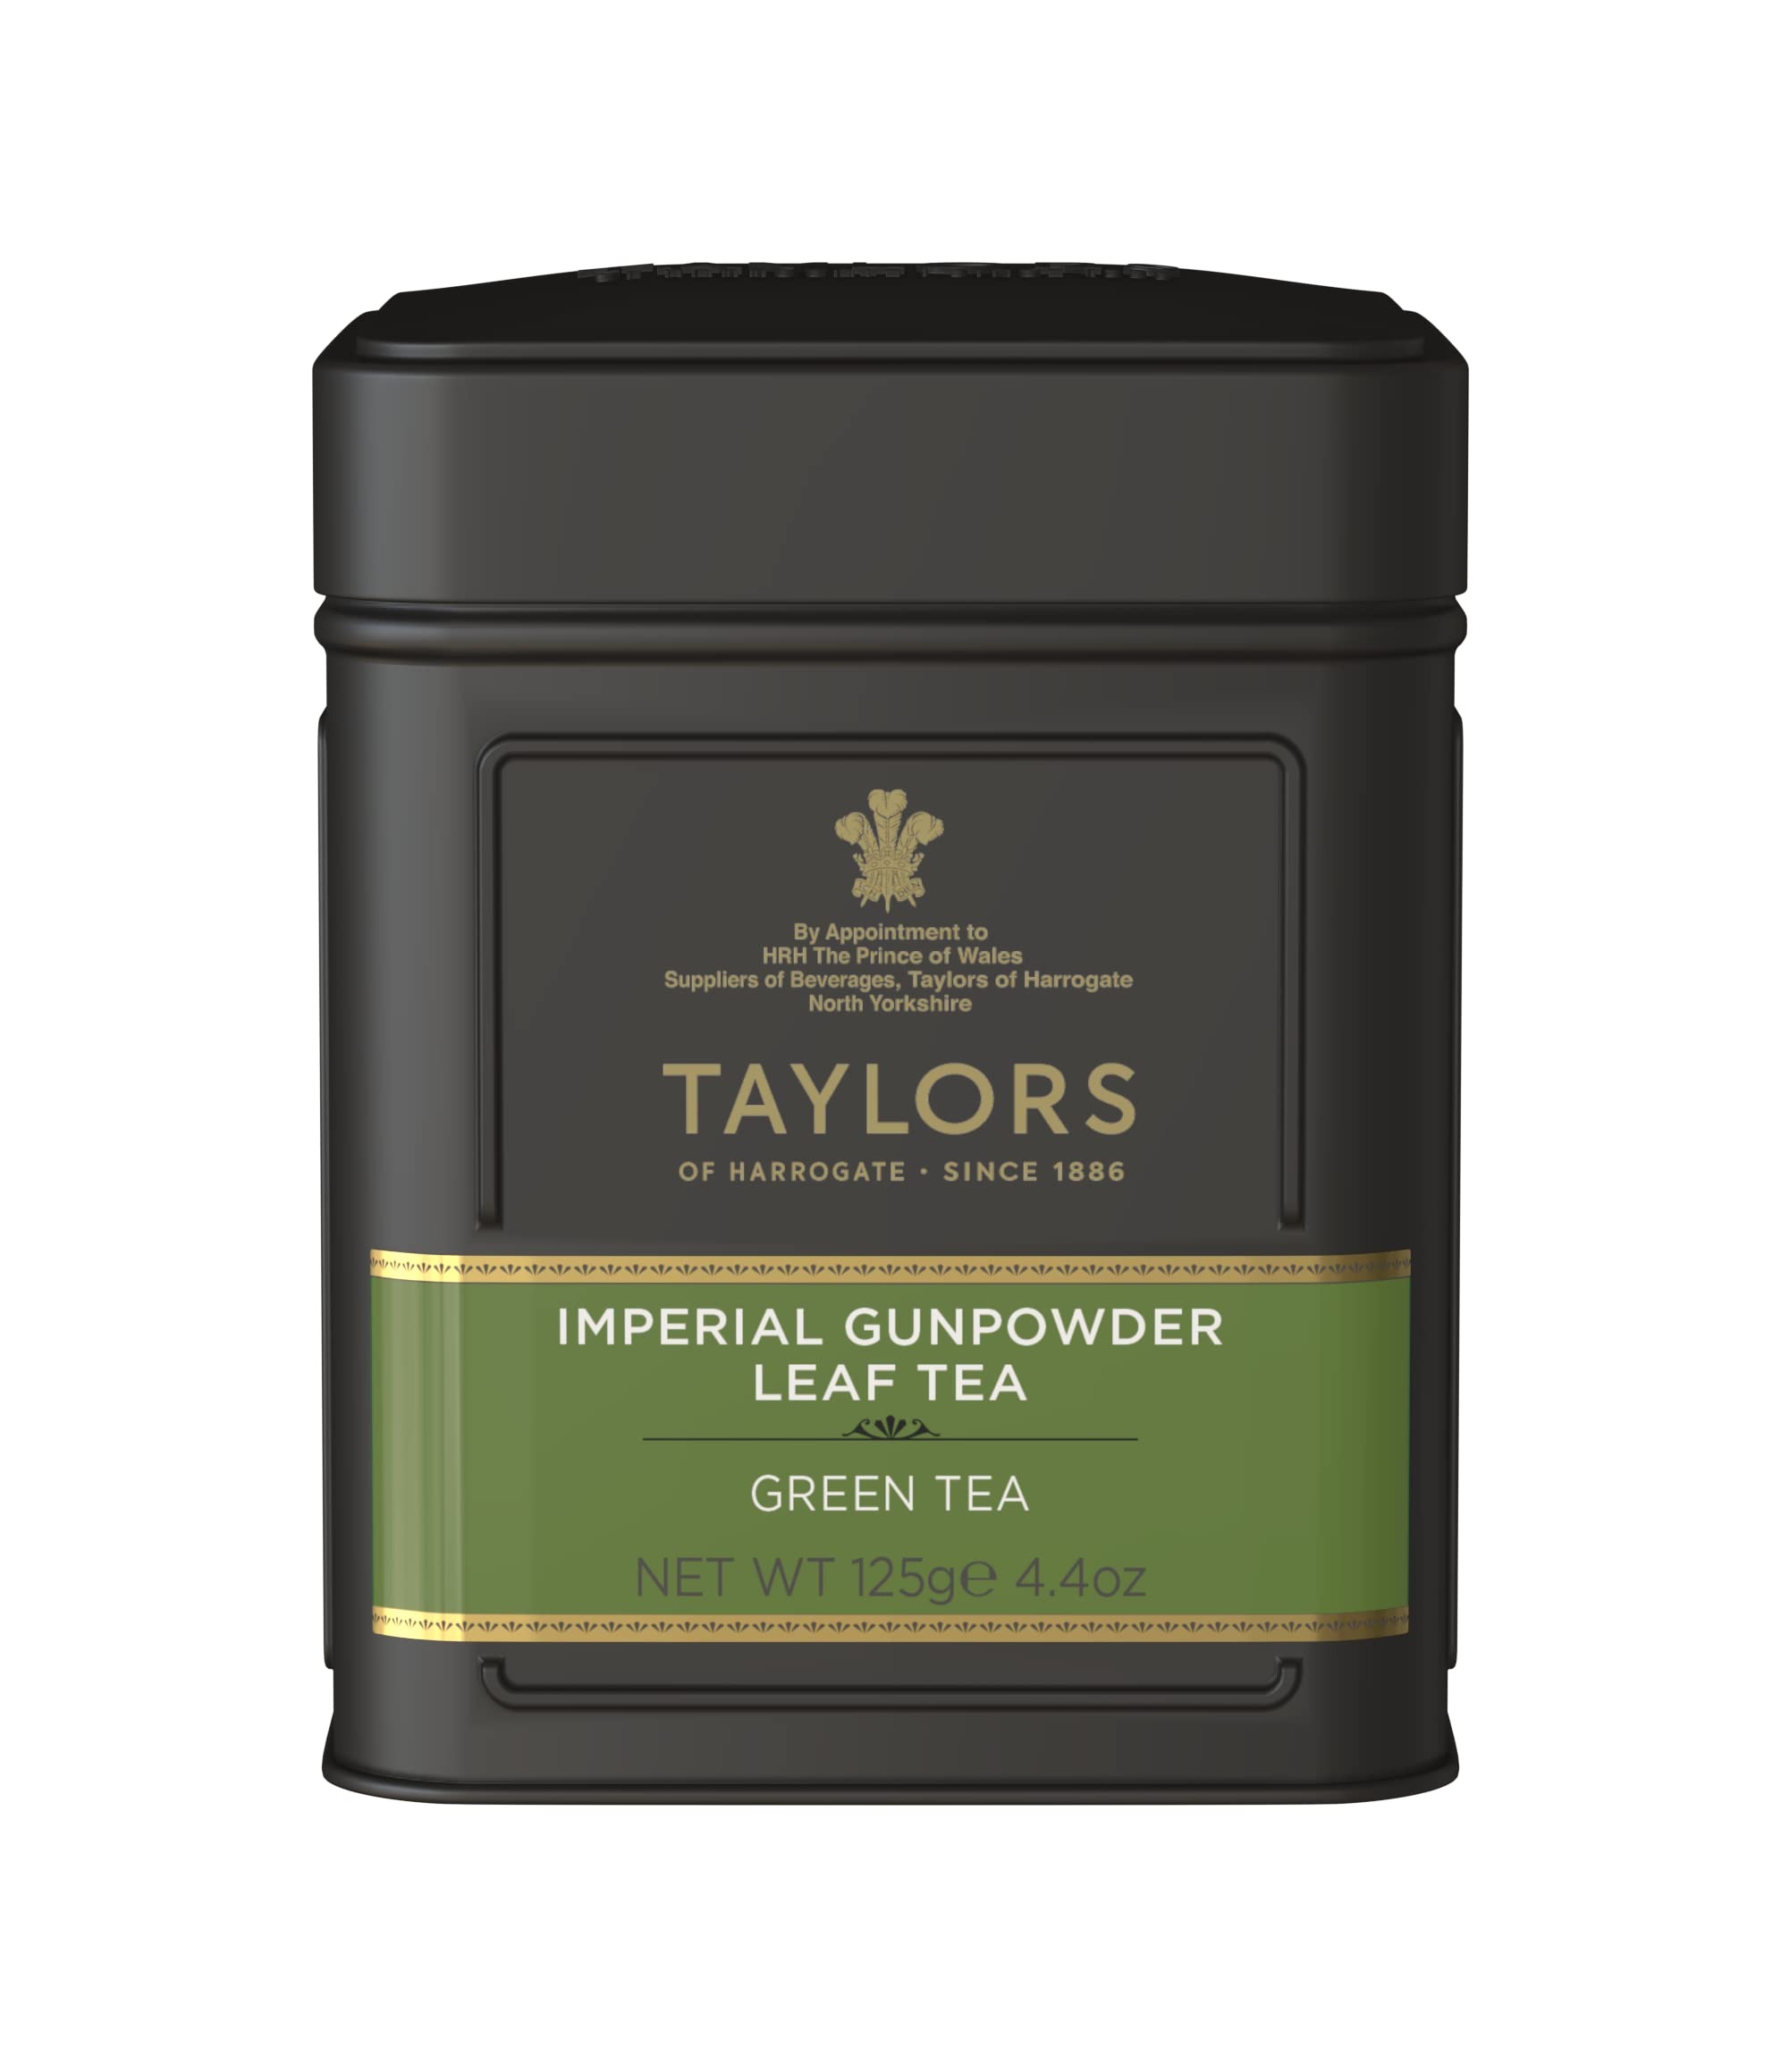
Item Name: Taylors of Harrogate Imperial Gunpowder Green Tea Loose Leaf, 4.41 Ounce Tin
Bullet Point 1: Earthy, refreshing blend; tea comes in an elegant, reusable ti
Bullet Point 2: High in antioxidants; loose tea lets you brew the perfect cup
Bullet Point 3: Use a warmed teapot and add one teaspoon of tea per person and an extra 'one for the pot'. Add water just under the boil and infuse for 2-3 minutes. Serve on its own. You can top the teapot up with more hot water as you enjoy the tea.
Value: 4.4
Unit: Ounce

Price: 11.99